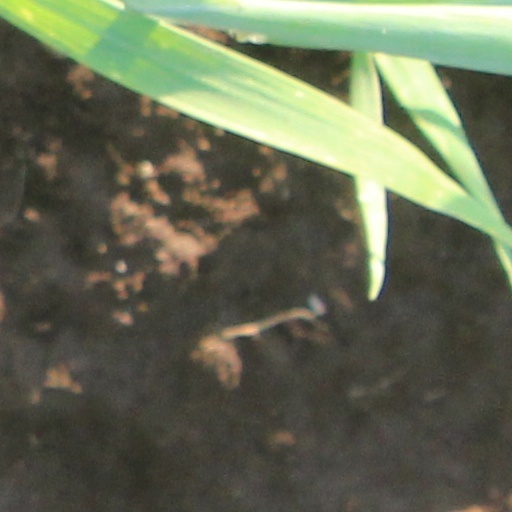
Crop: wheat